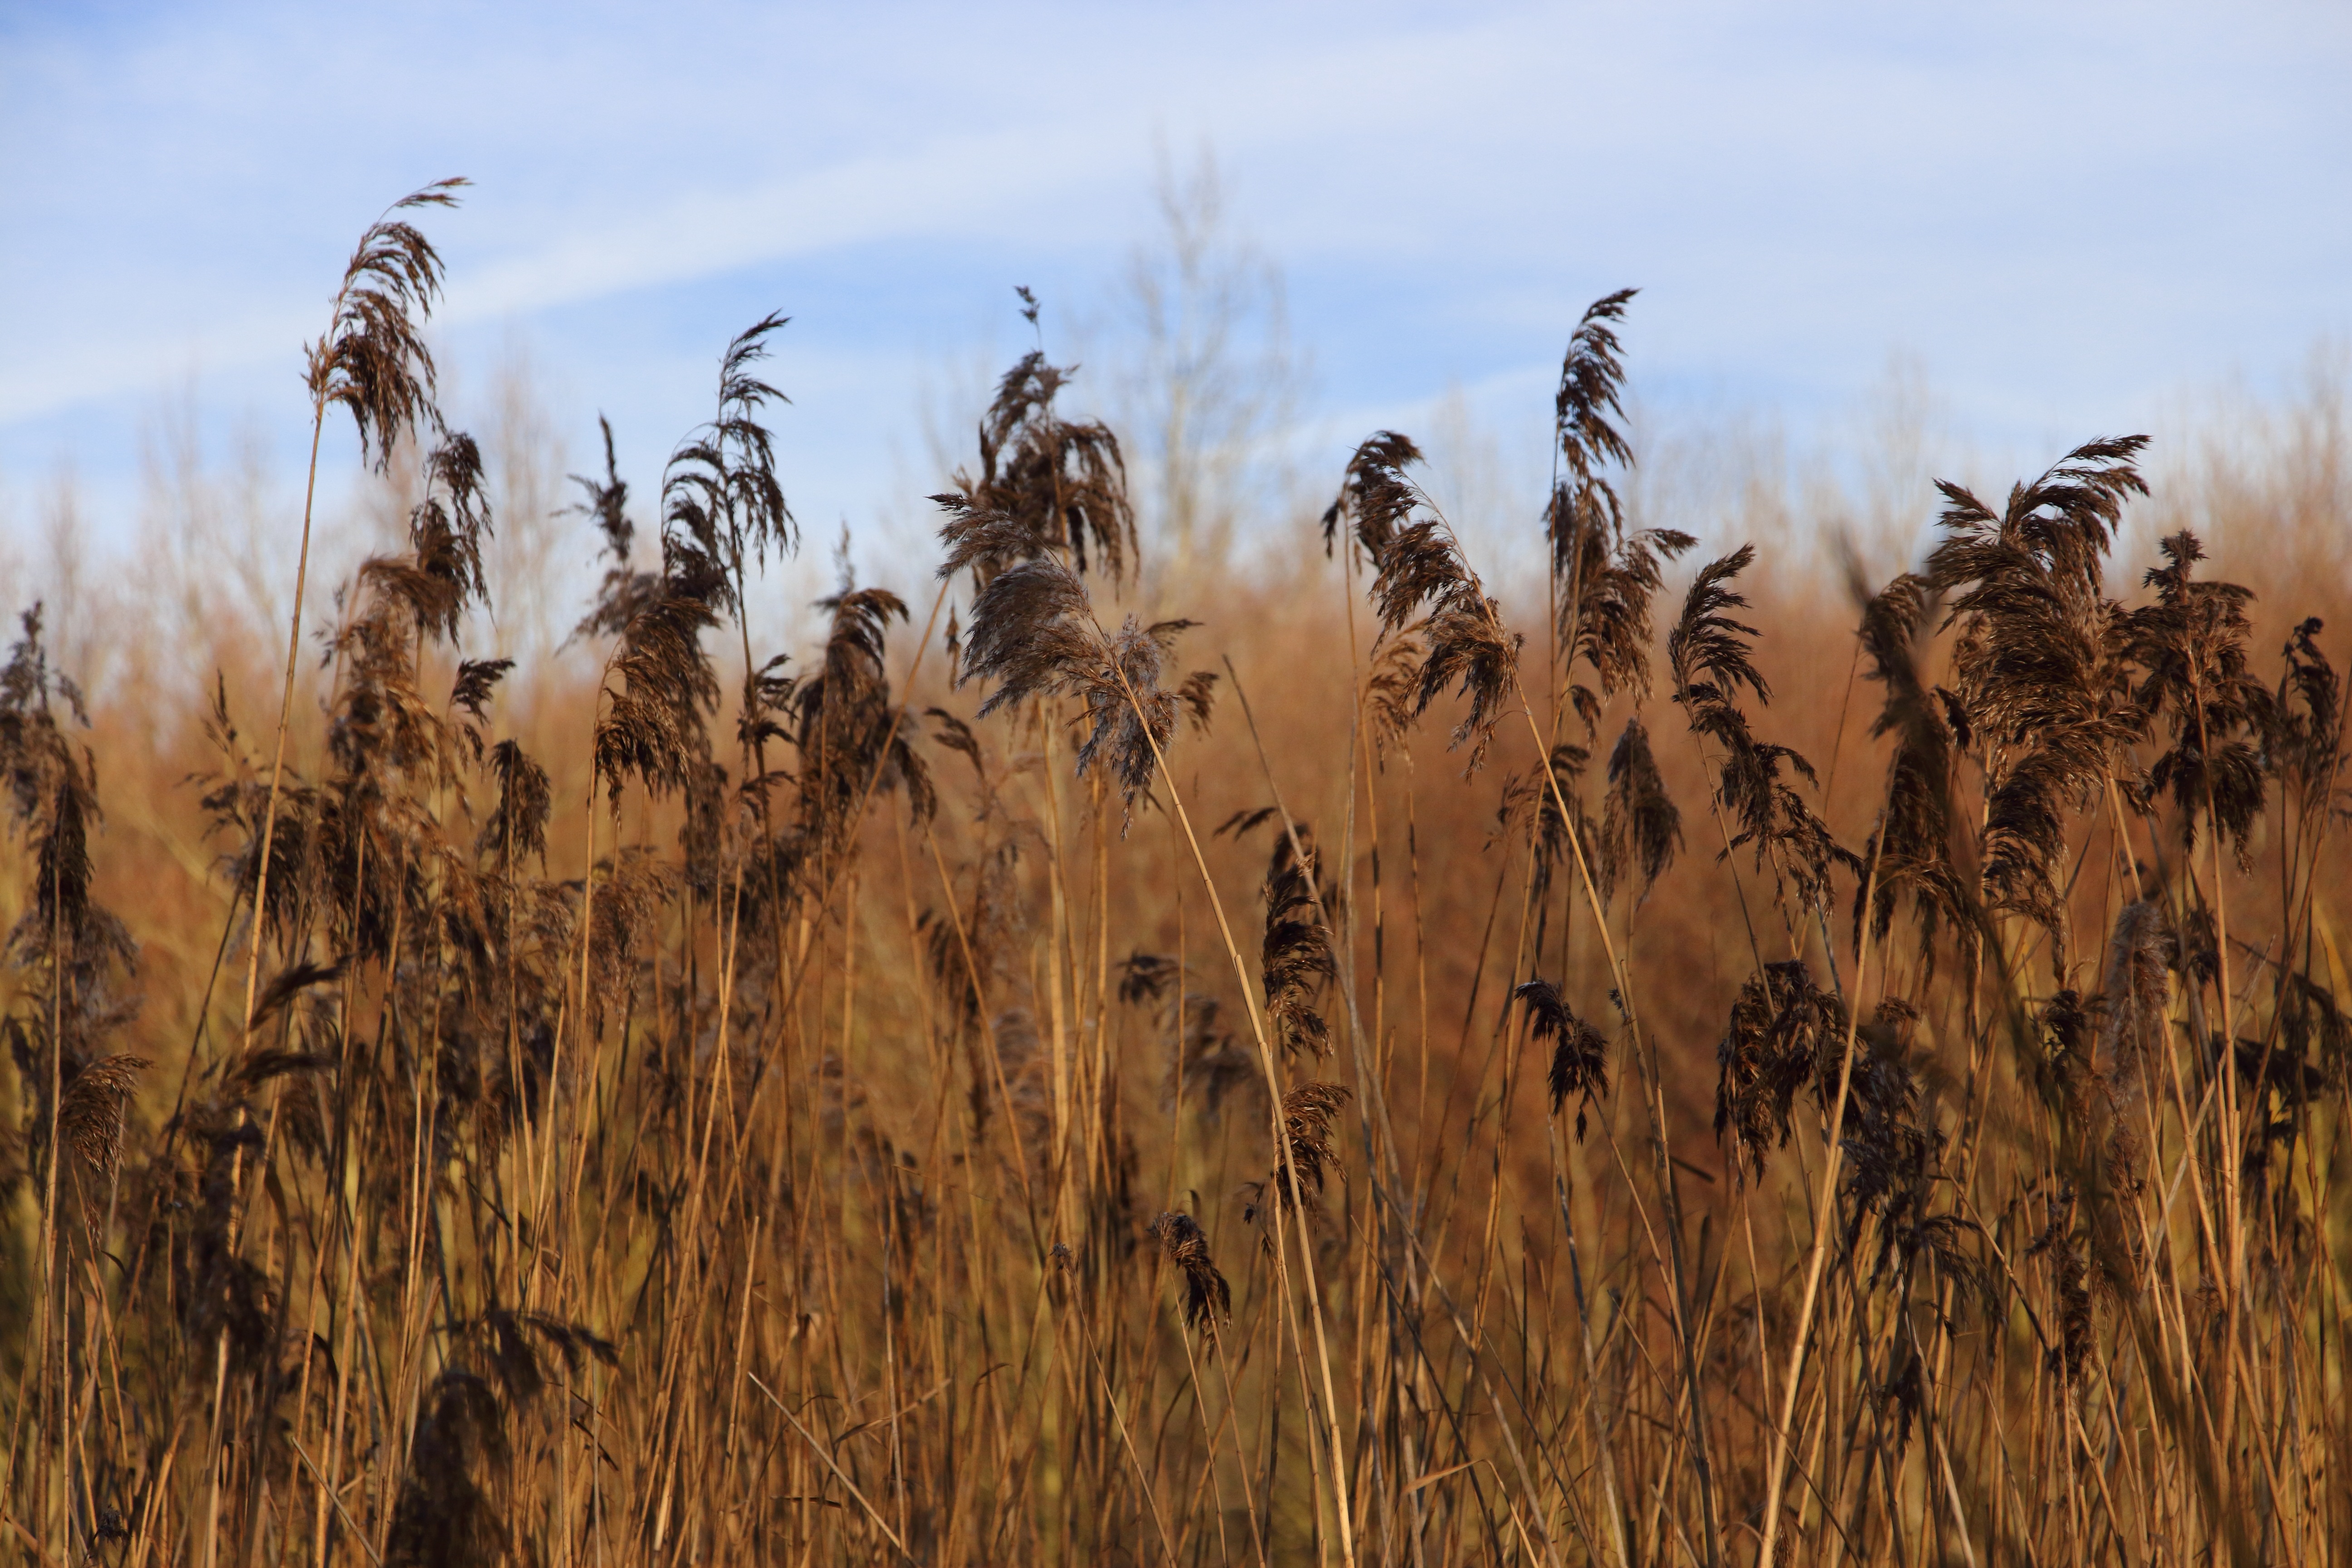
landscape, nature, grass, winter, plant, field, wheat, prairie, lake, reed, pond, crop, soil, agriculture, aquatic plant, savanna, lakeside, bank, grassland, wintry, steppe, flowering plant, grass family, land plant, phragmites